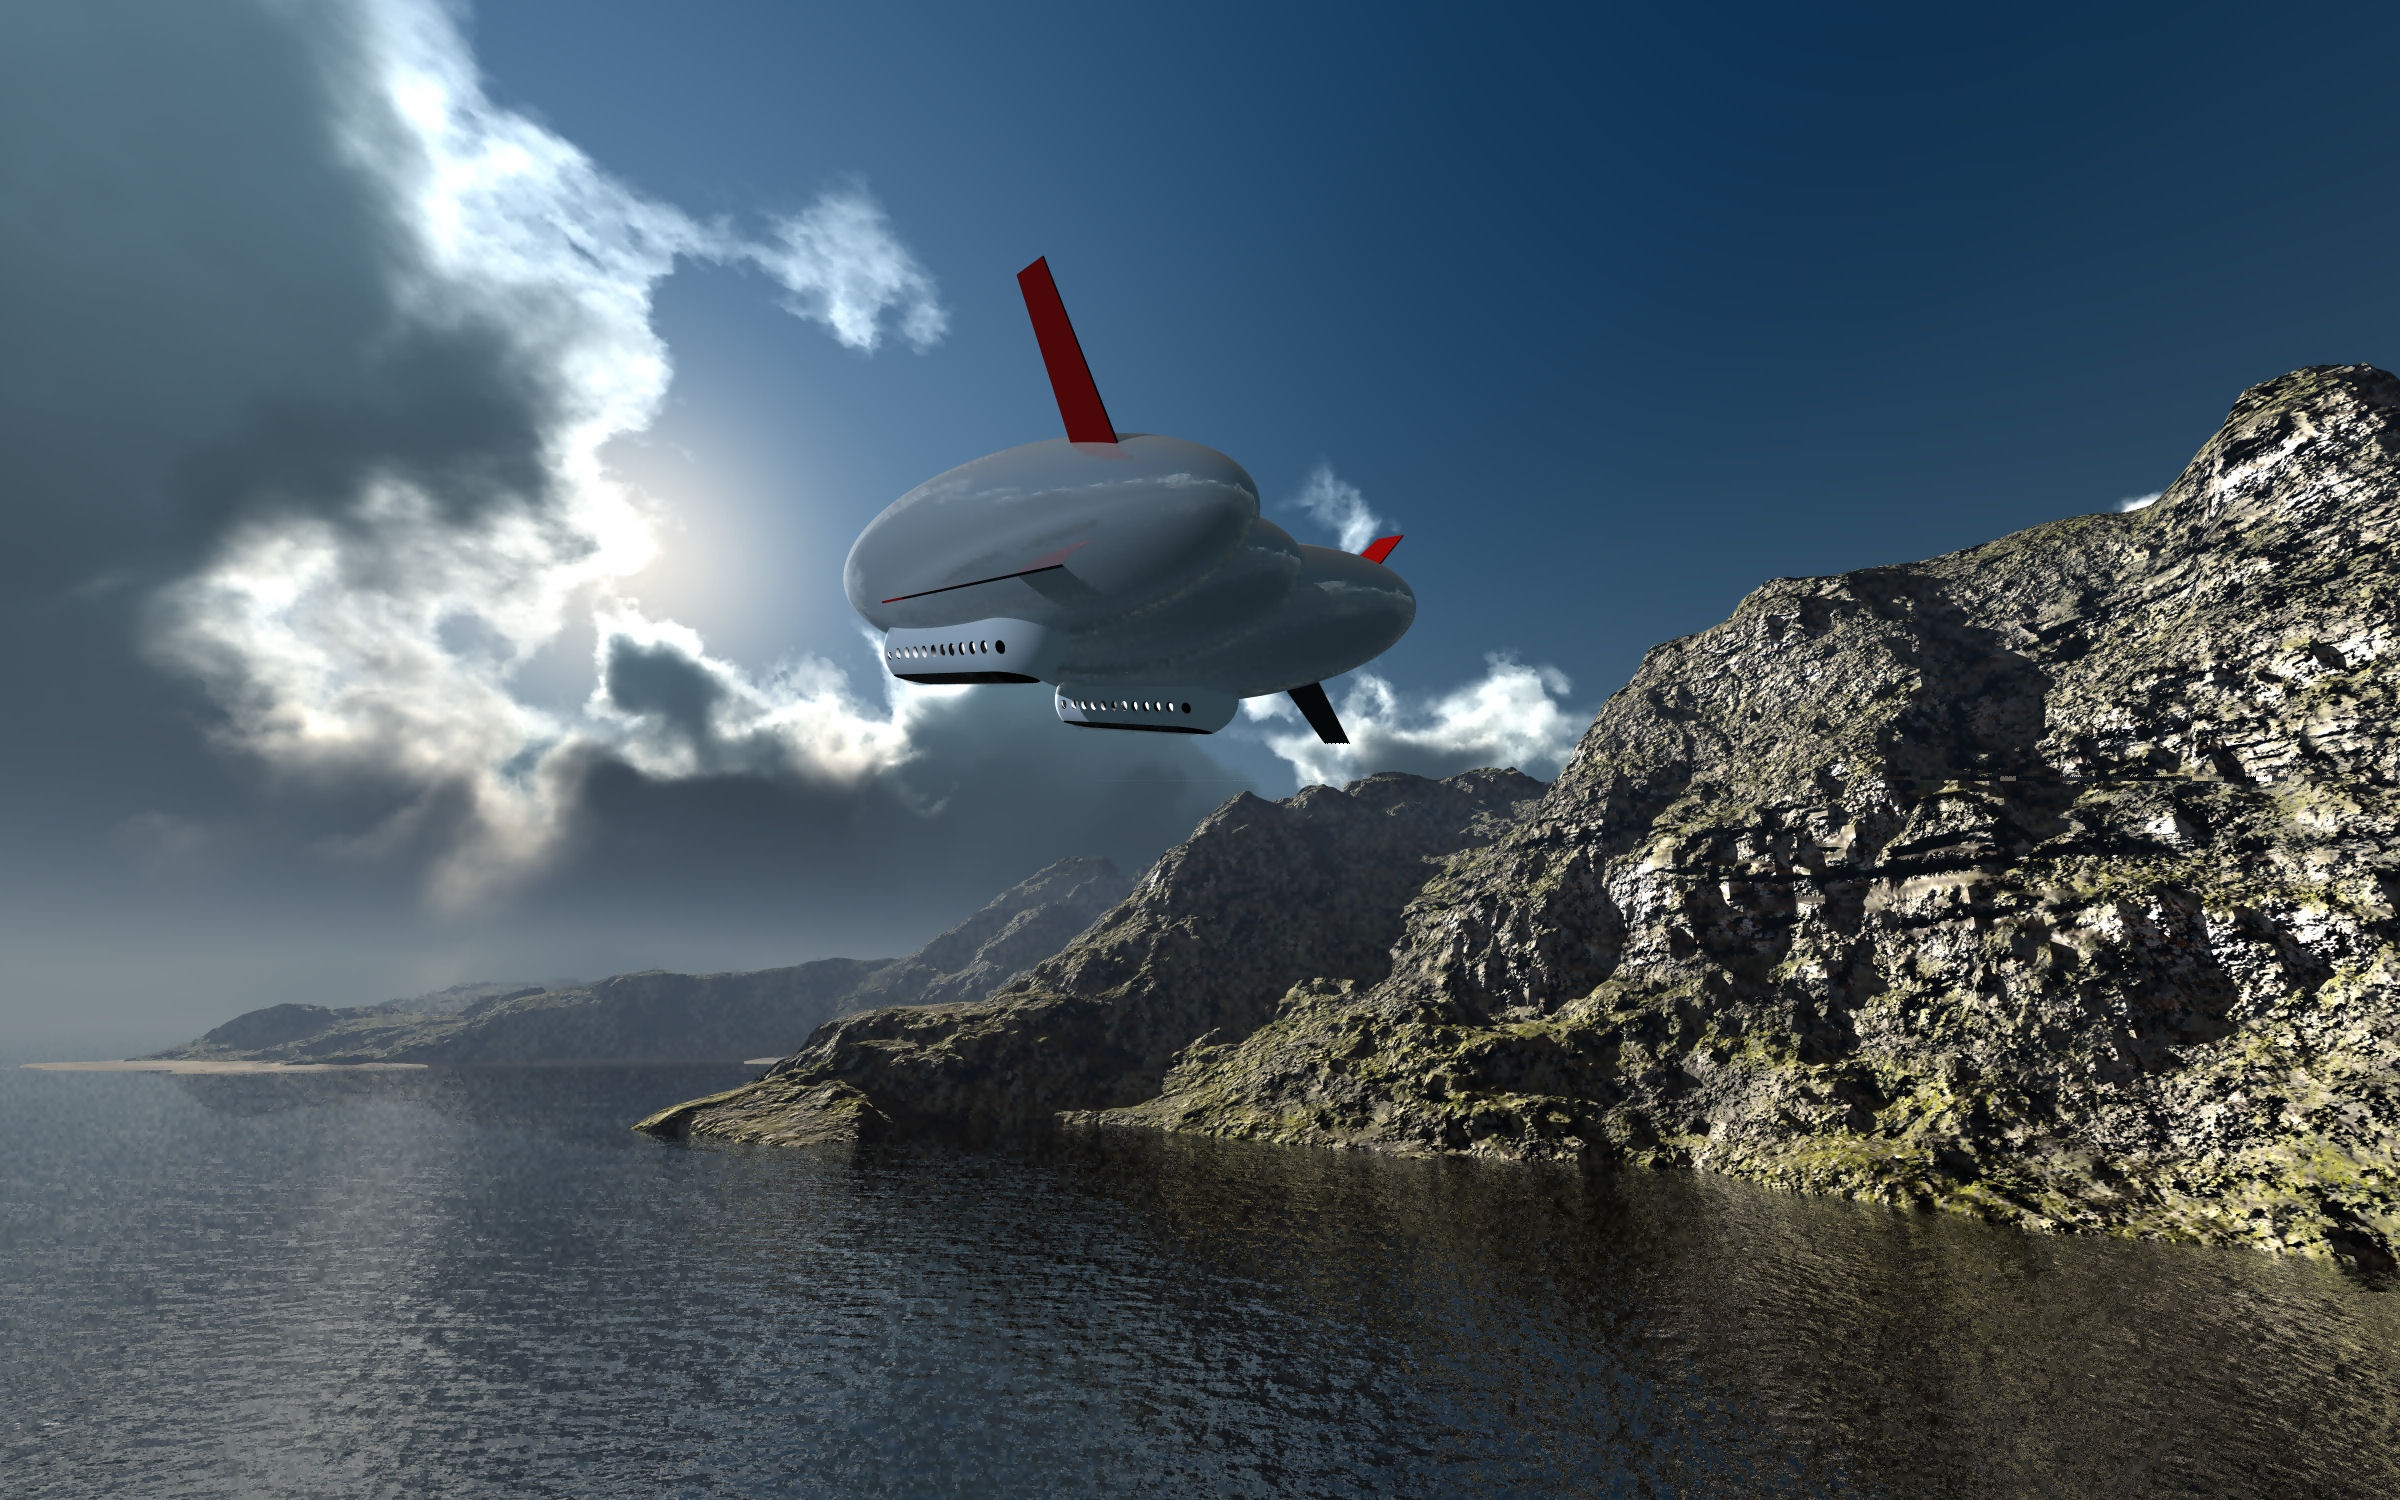
sea, mountain, cloud, aircraft, reflection, vehicle, flight, extreme sport, clouds, boating, 3d, dramatic sky, airship, atmosphere of earth, computer graphic, digital artwork